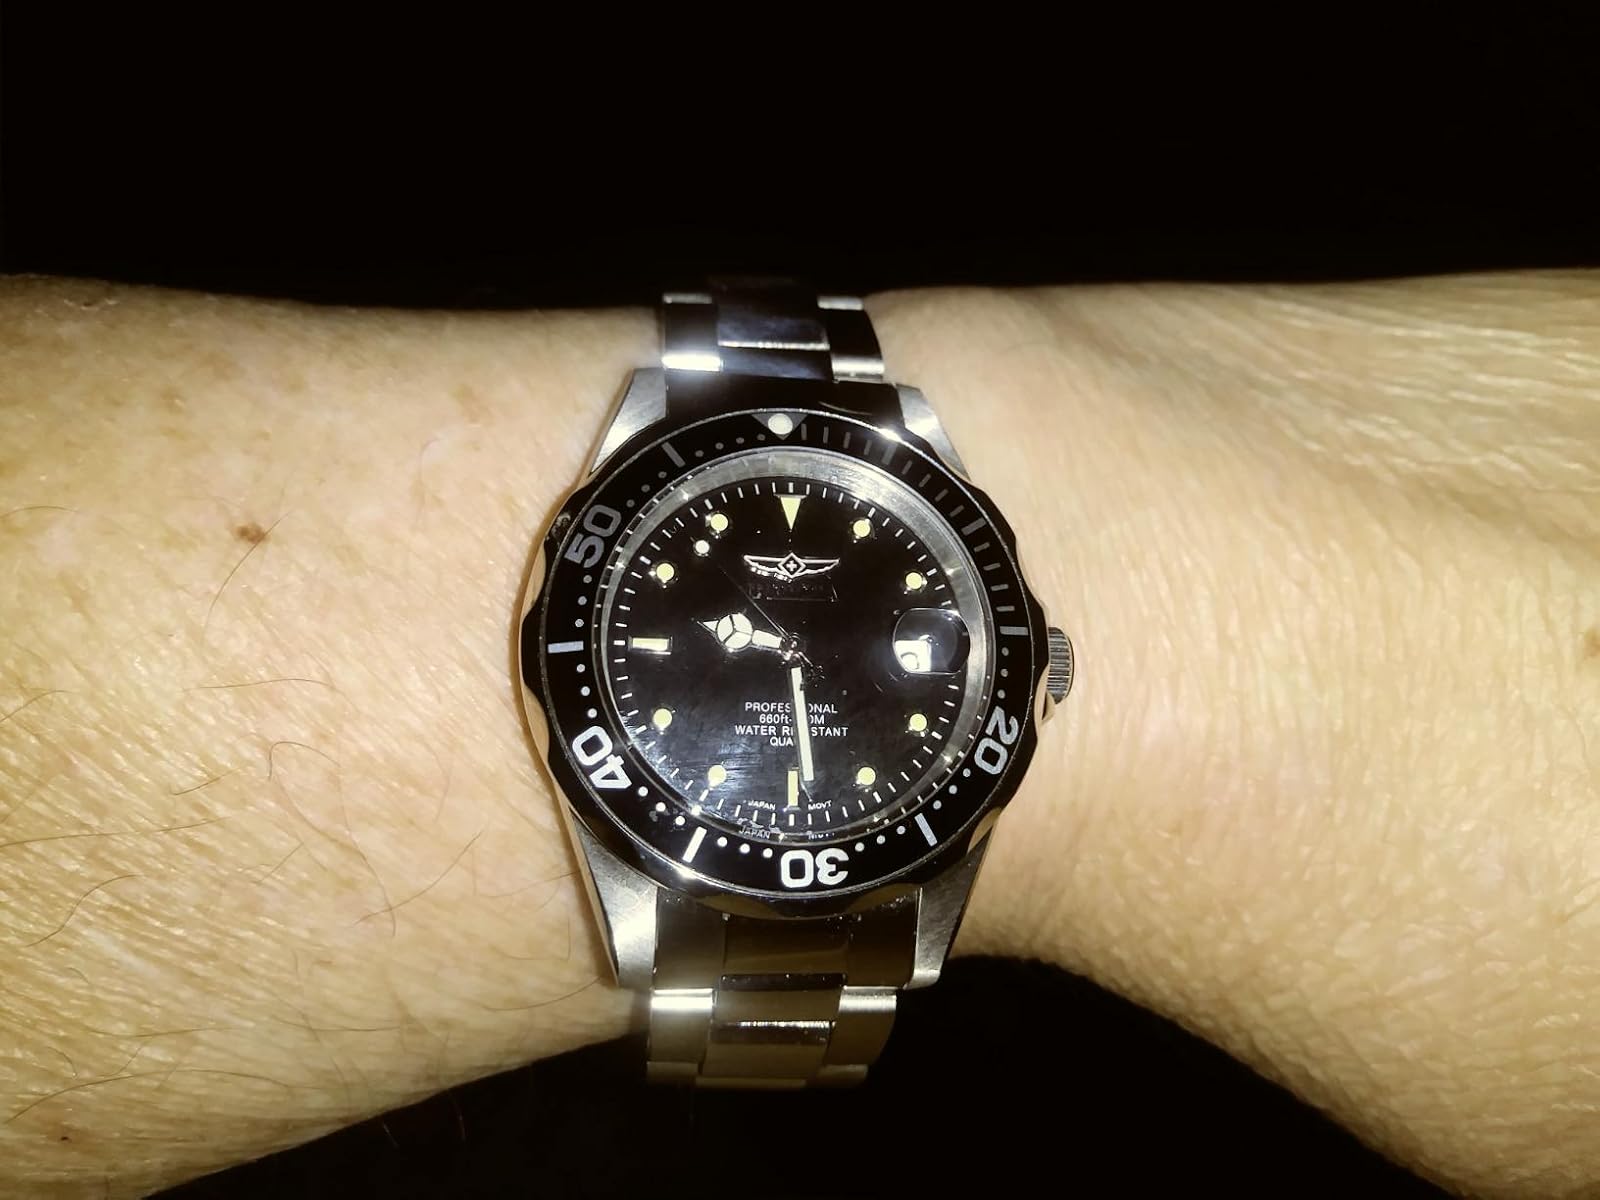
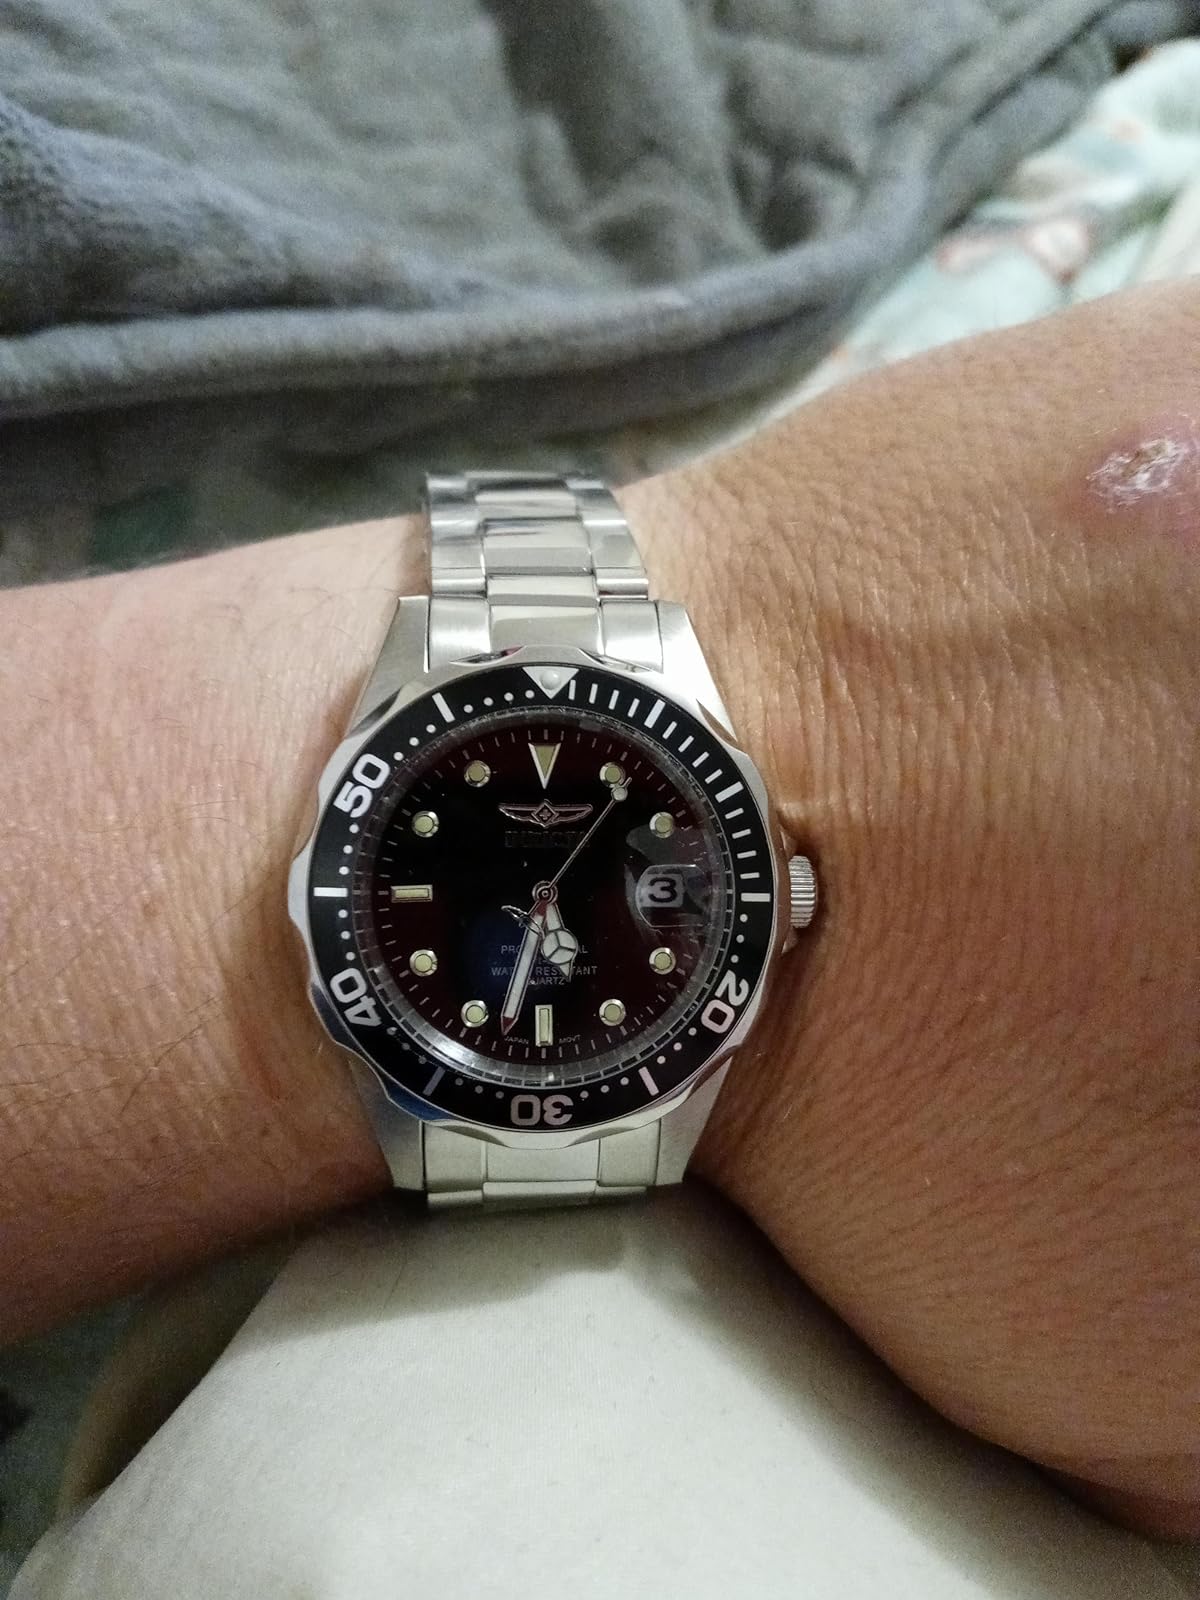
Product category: accessories_watch
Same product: yes